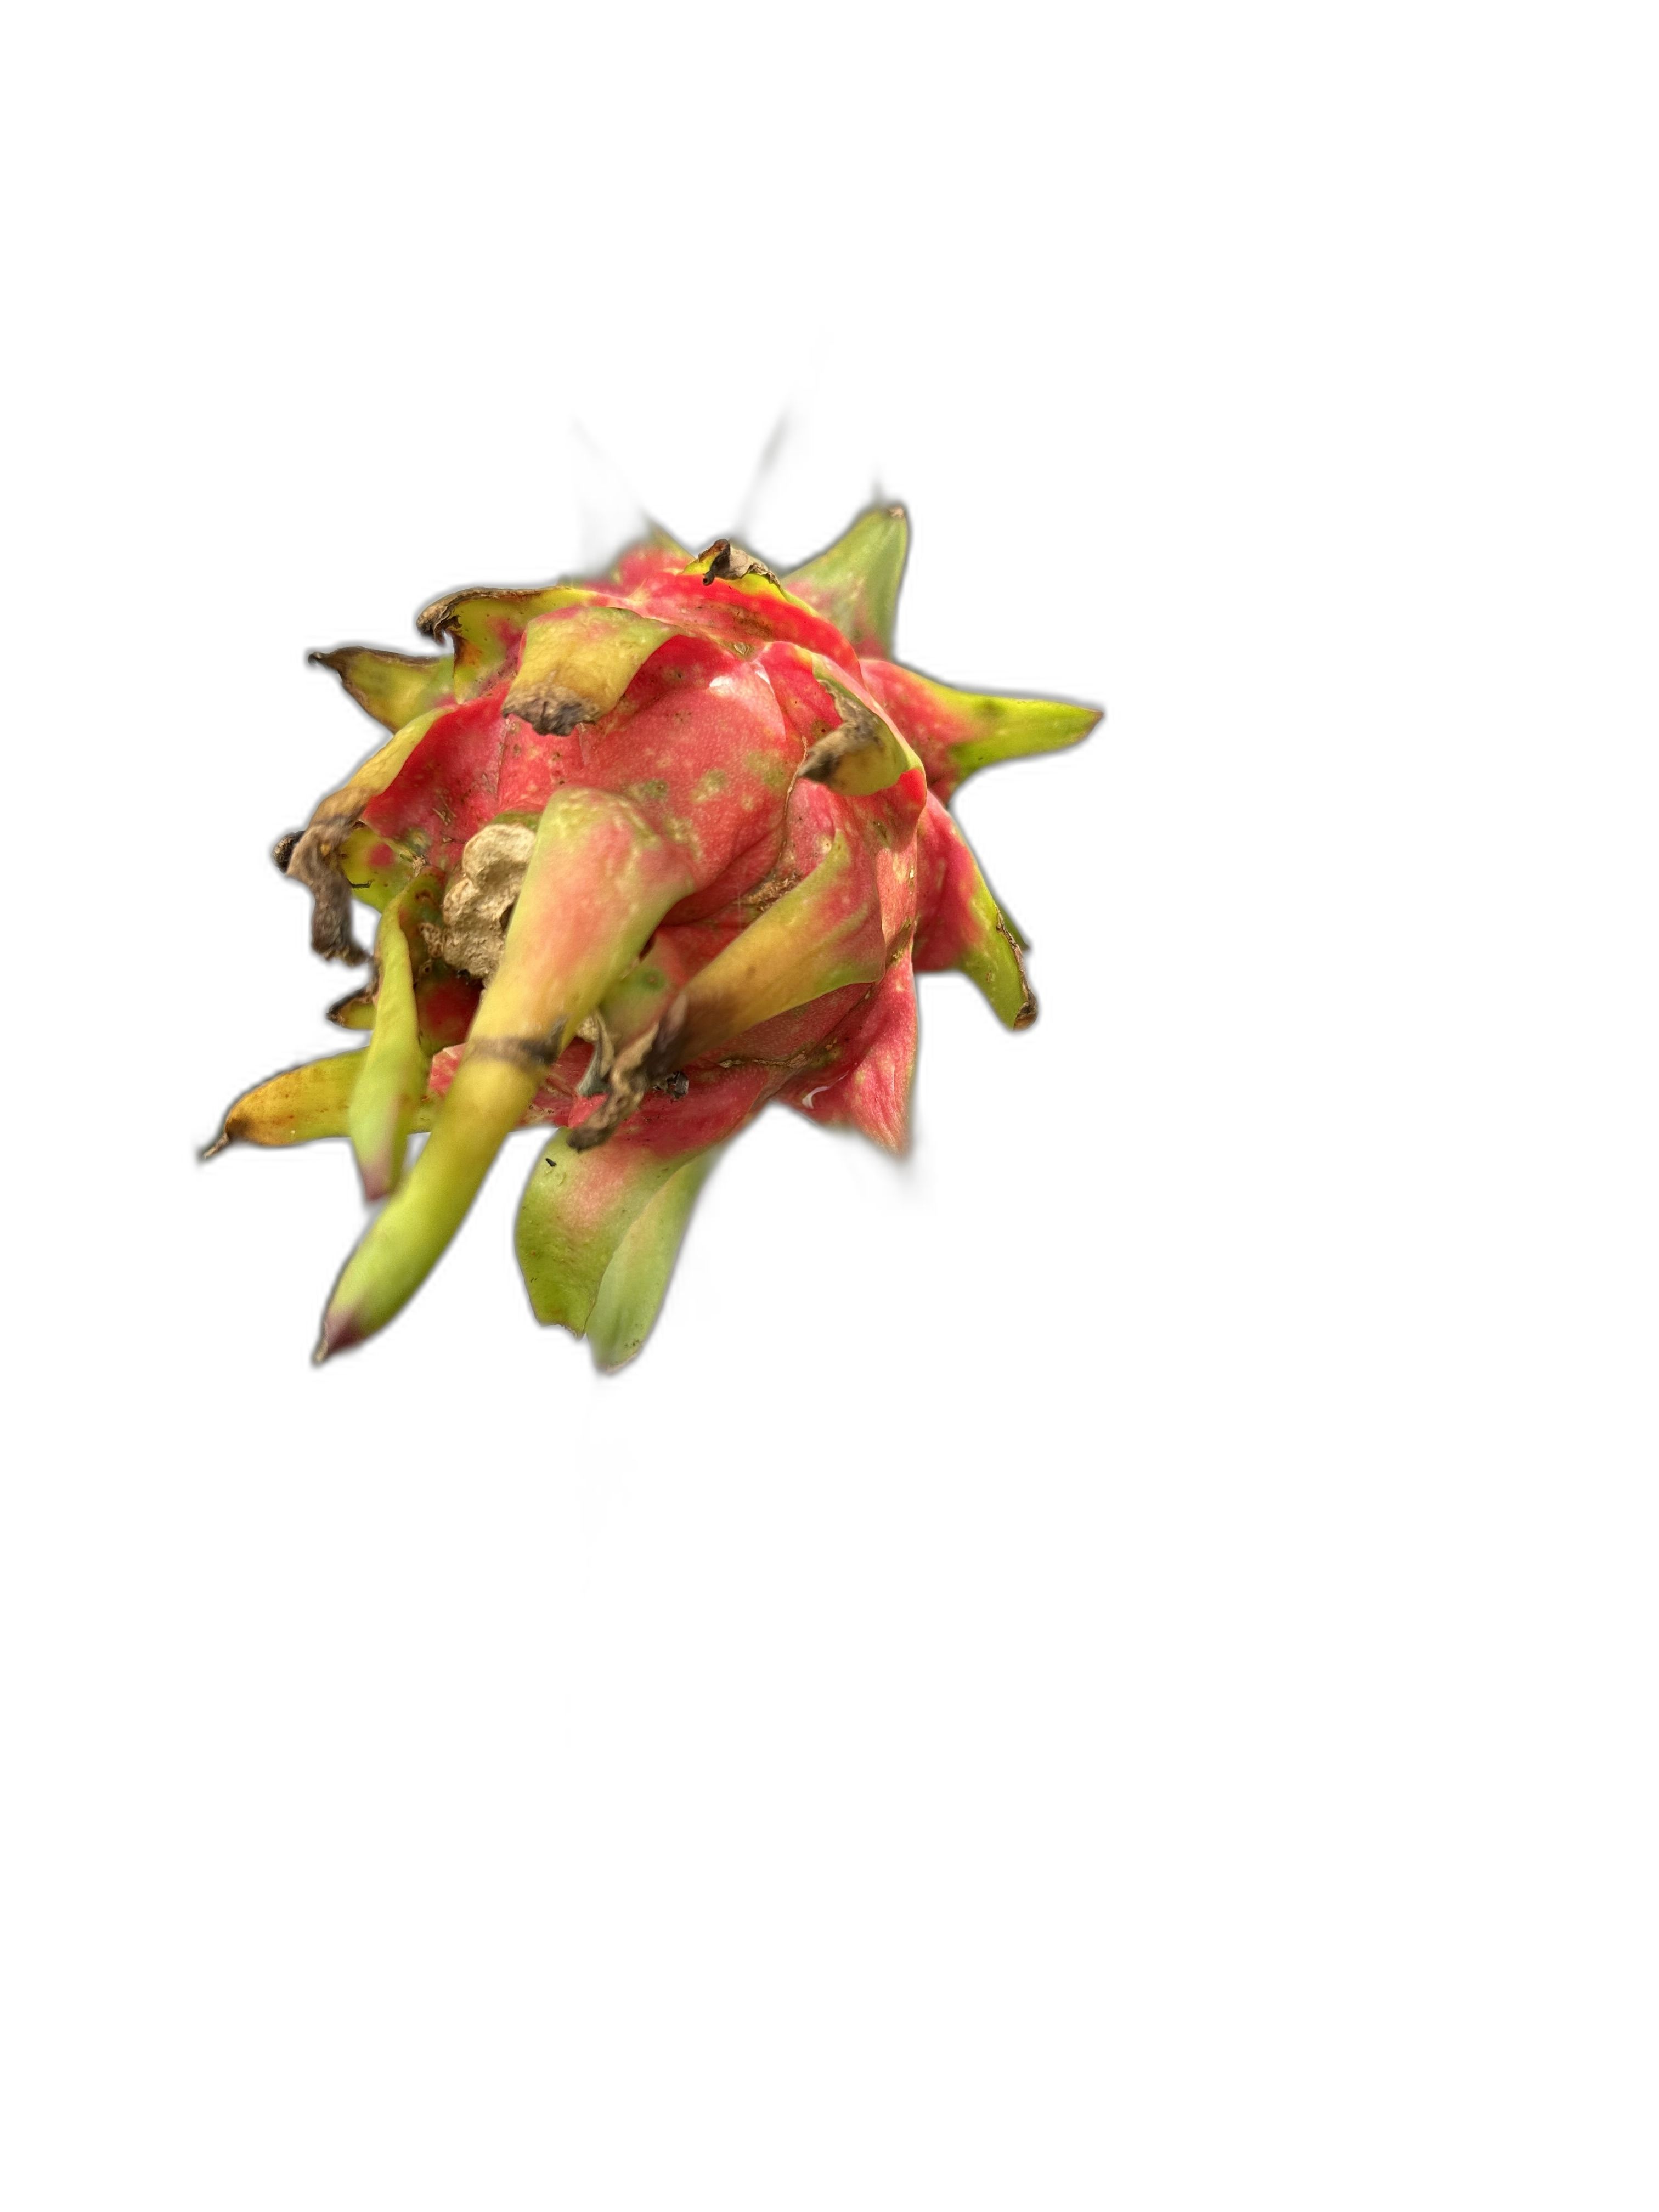
Label: Good fruit